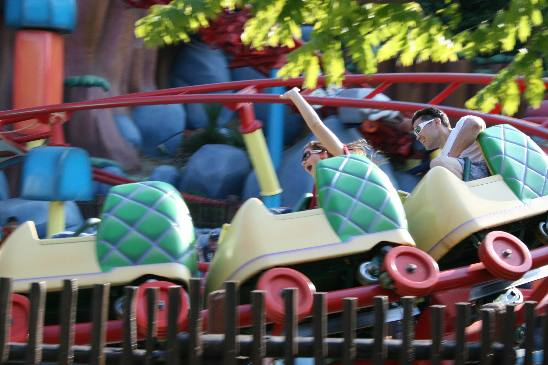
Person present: Yes